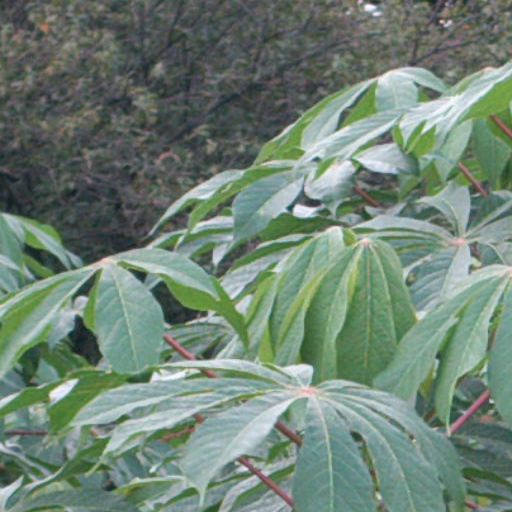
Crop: cassava